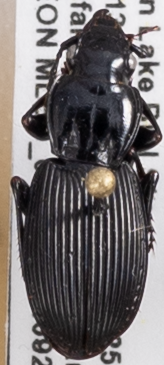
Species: Pterostichus lachrymosus
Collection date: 2021-09-21
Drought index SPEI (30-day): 1.46
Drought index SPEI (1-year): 0.688
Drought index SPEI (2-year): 1.69